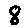
Label: 8